History of Vienna

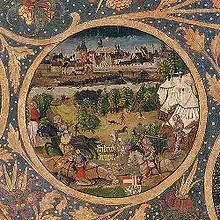
Frederick II with Vienna in the background (Babenberger family tree, 1489-1492)

However, it was considered embarrassing that Vienna did not have its own bishop. It is known that Duke Frederick II negotiated about the creation of a bishopric in Vienna, and the same is suspected of Ottokar Přemysl.